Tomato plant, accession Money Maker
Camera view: vertical (180 deg); turntable rotation: 0 degrees
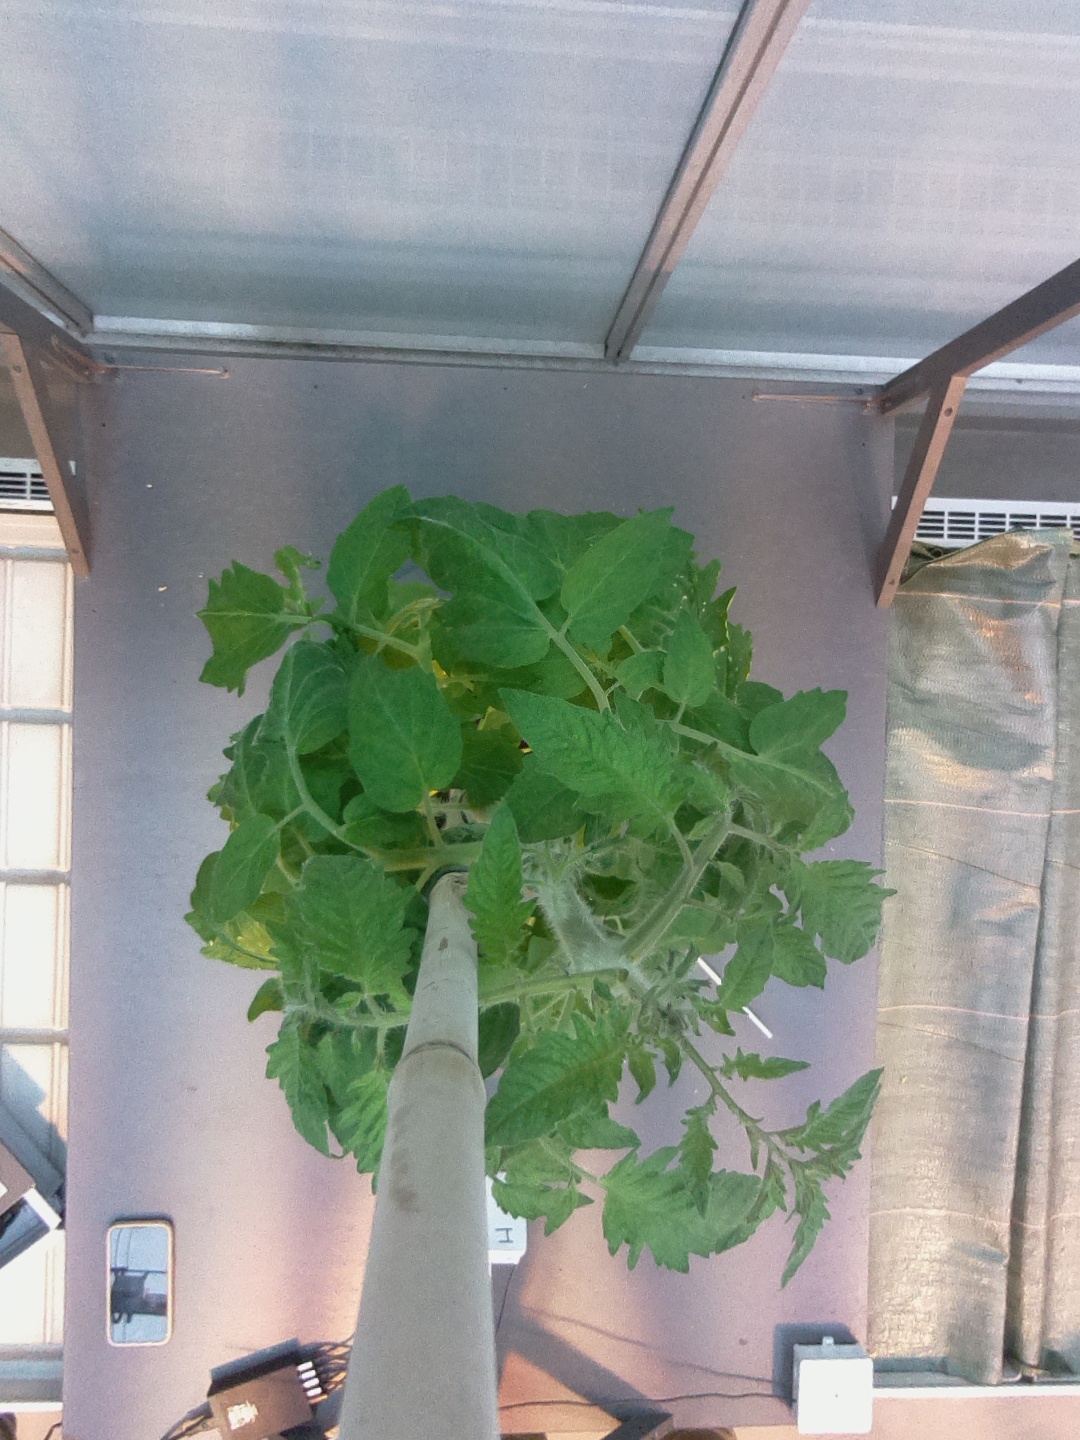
BBCH growth stage 59: 9 or more inflorescences visible